Harrie Geelen

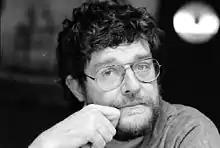
Harrie Geelen

Harrie Geelen (born 10 January 1939) is a Dutch illustrator, film director, animator, translator, writer and poet. In 2014, he was made a knight in the Order of the Dutch Lion ("Ridder in de orde van de Nederlandse Leeuw").